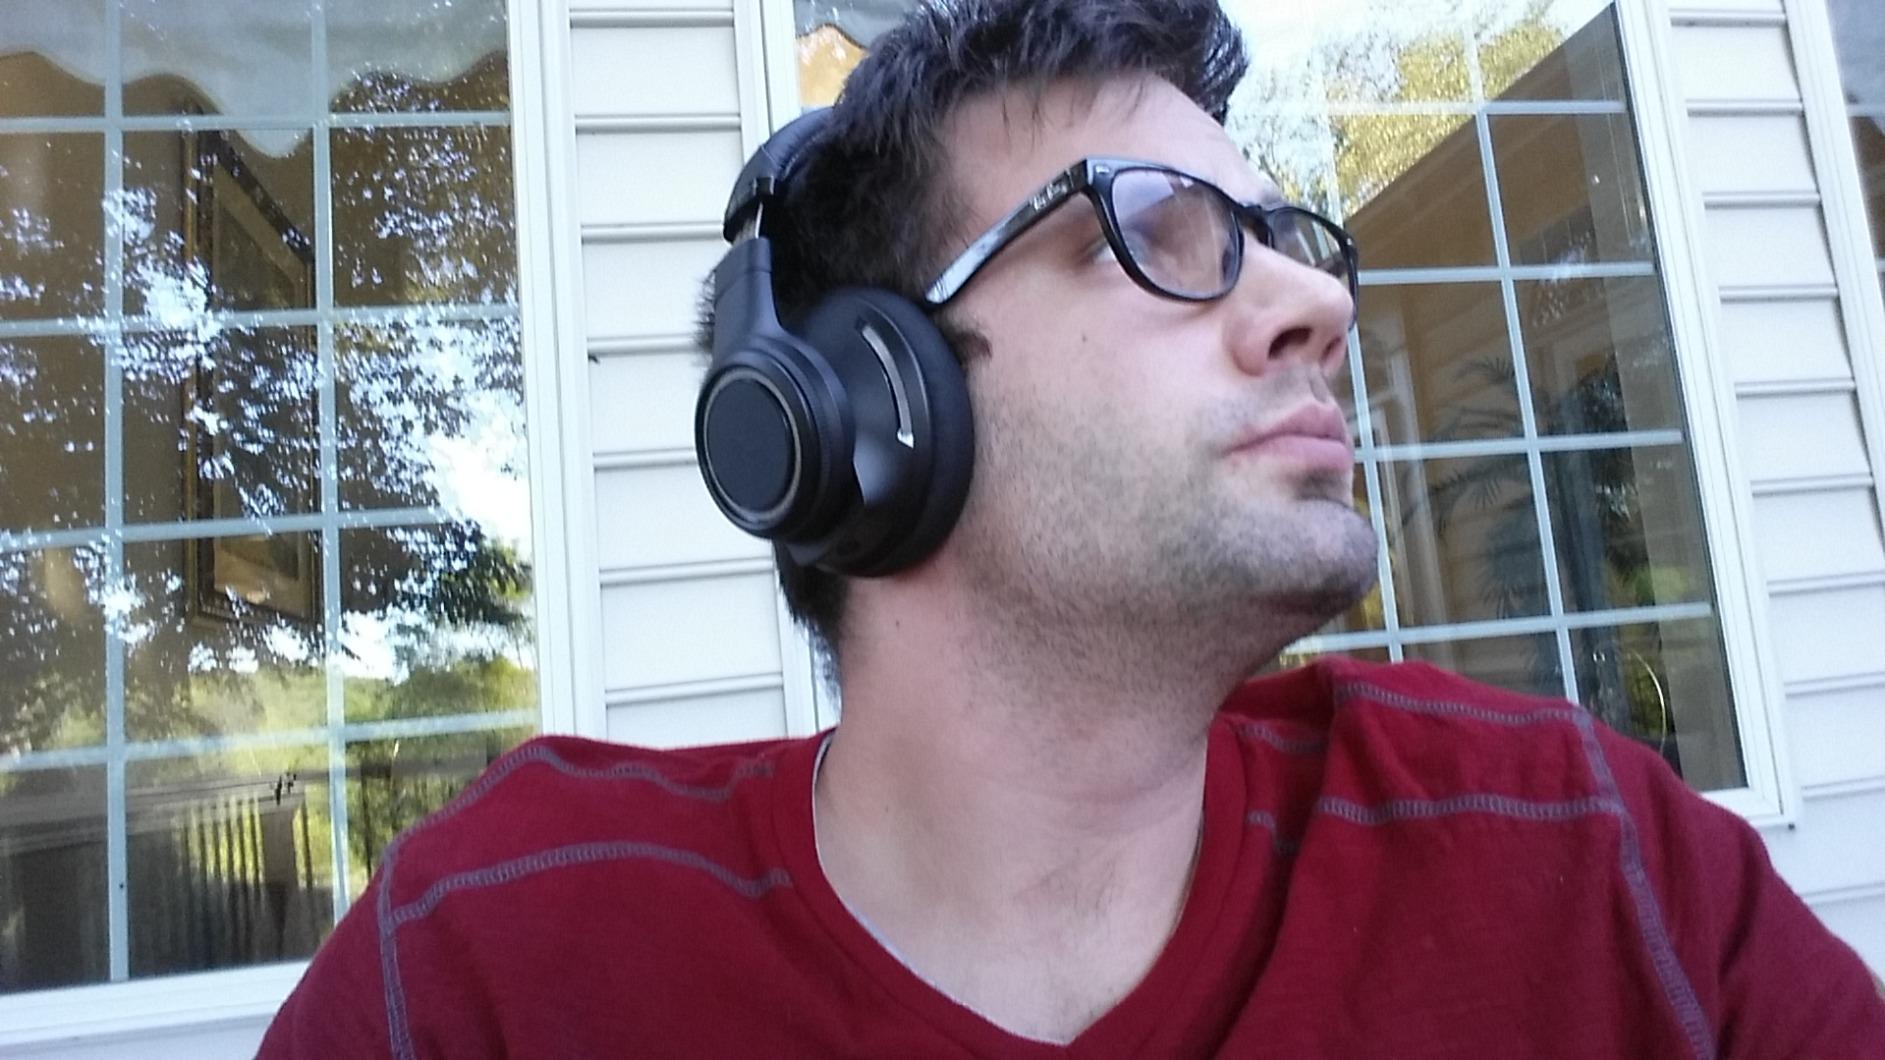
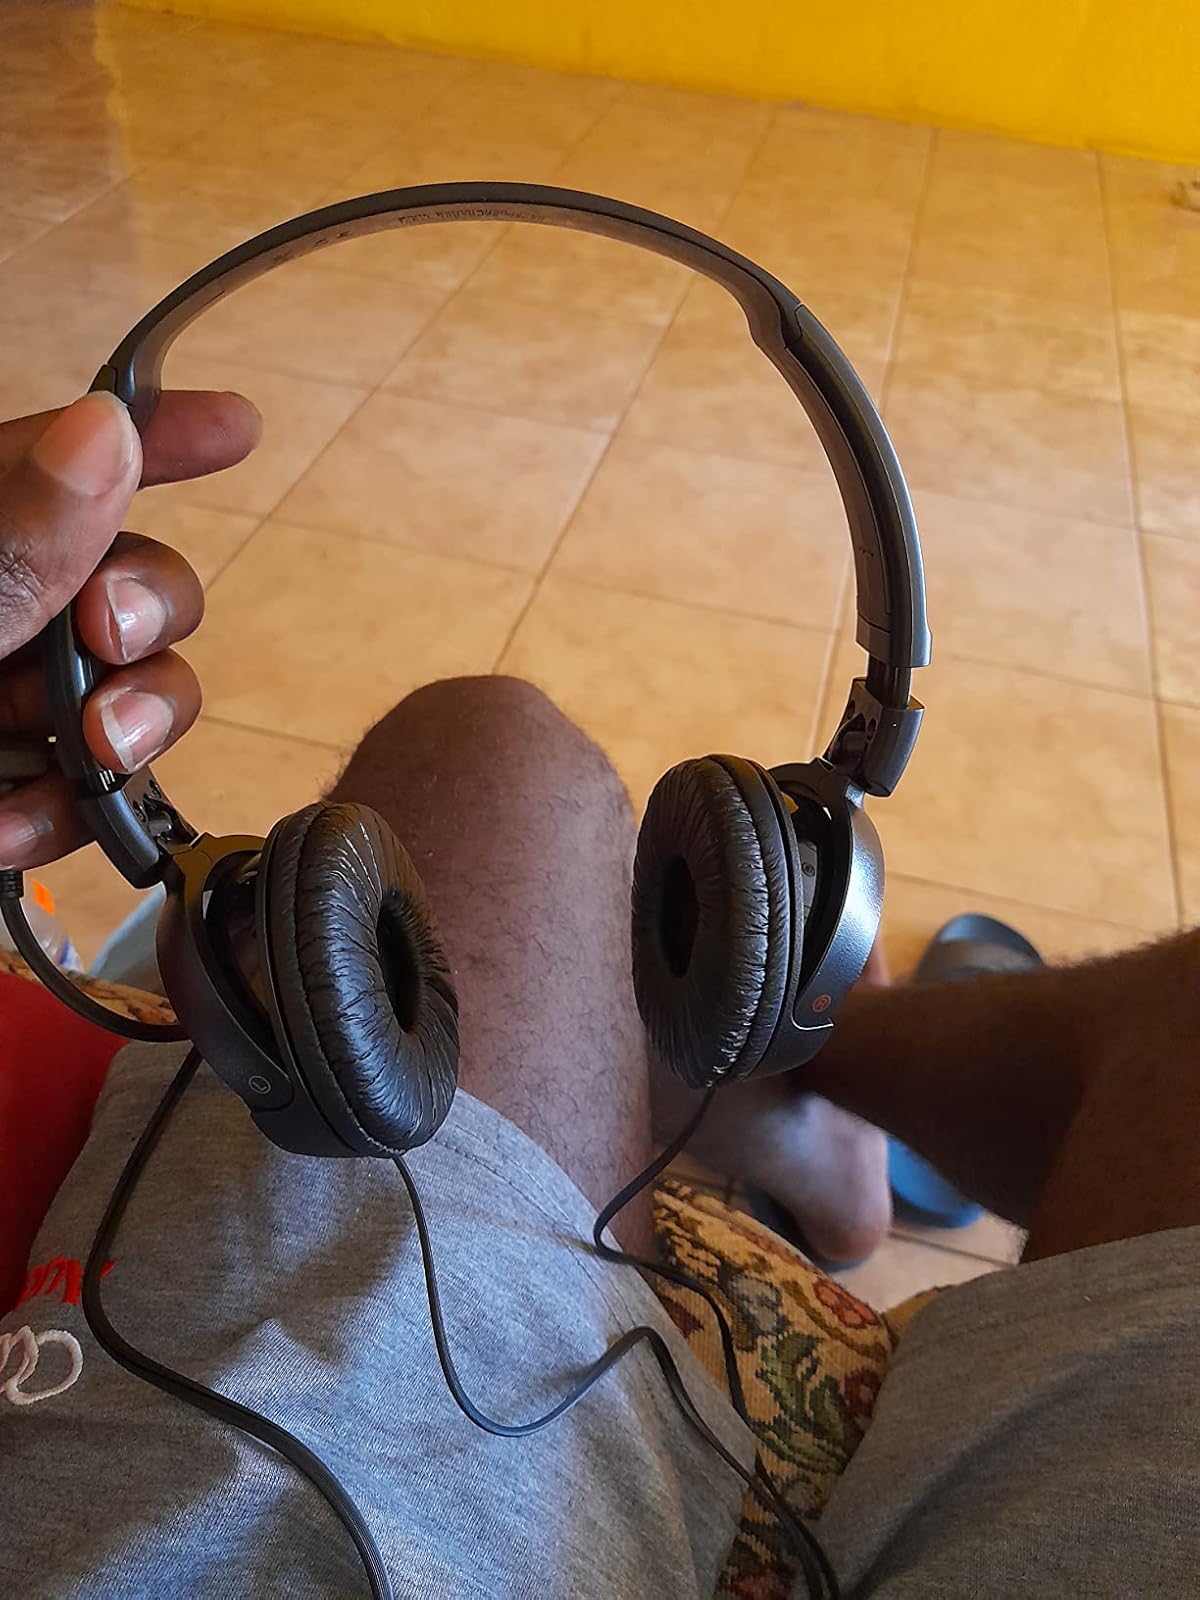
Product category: headphones
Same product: no